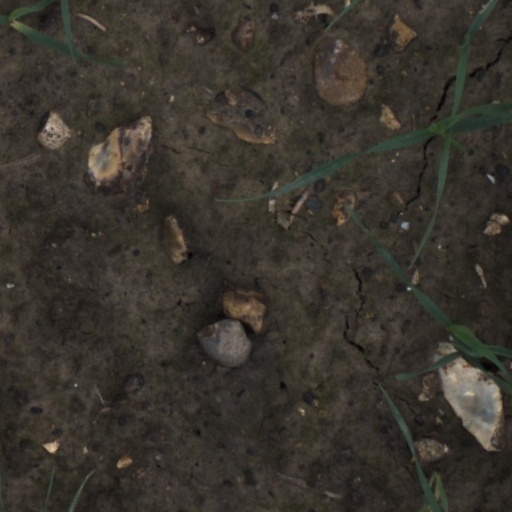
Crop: wheat